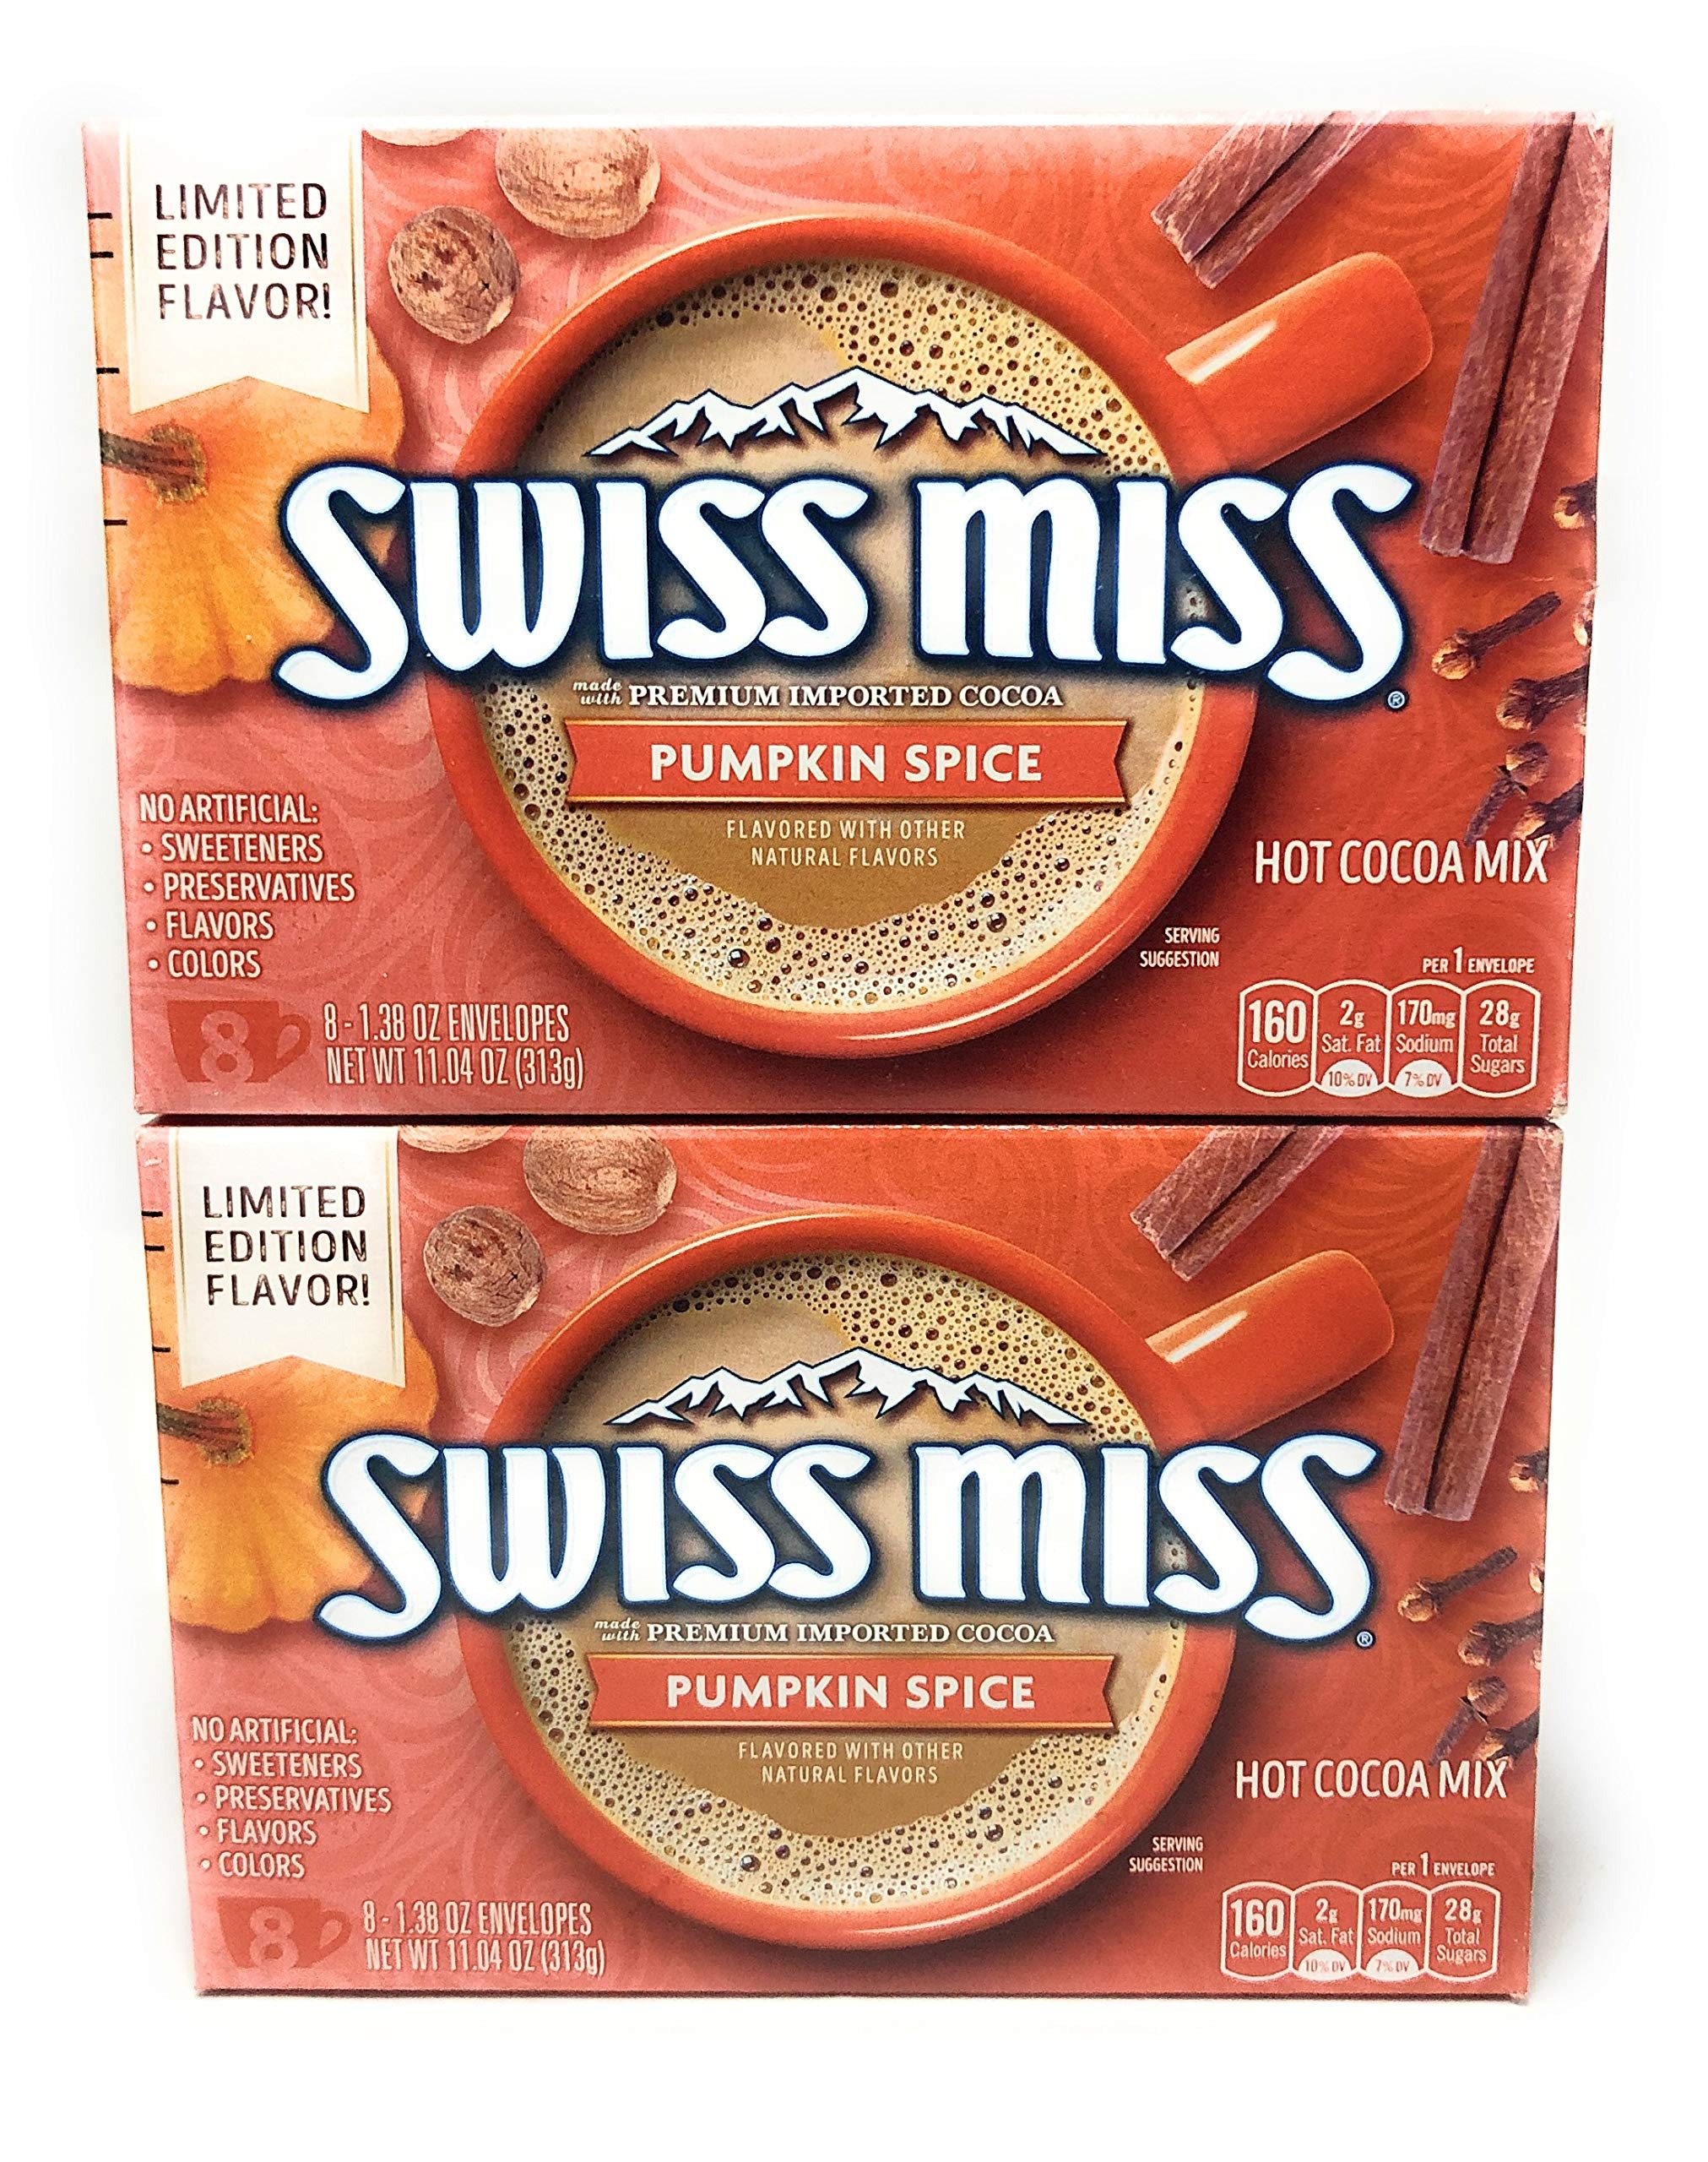
Item Name: Limited Edition Swiss Miss Pumpkin Spice Hot Cocoa Mix | 2 Pack in Joyful Selection Protective Packaging
Bullet Point 1: Low Caffeine Content: This hot cocoa mix contains low levels of caffeine to provide a relaxing drink without the jitters.
Bullet Point 2: Pumpkin Spice Flavor: The blend of pumpkin pie spices like cinnamon, nutmeg, and cloves creates a delicious fall flavor.
Bullet Point 3: Convenient Powder Form: The hot cocoa mix comes in a resealable 1.58 lb bag for easy storage and use.
Bullet Point 4: Adult Hot Cocoa: This hot cocoa mix is formulated for adults and has a rich, creamy taste.
Bullet Point 5: Individually Wrapped Pieces: The hot cocoa mix comes in a bundle of 2 individually wrapped 1.0 oz bags for convenience.
Value: 22.08
Unit: Ounce

Price: 22.97